T. P. Balagopalan M. A.

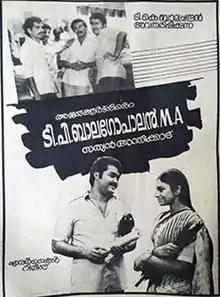
Theatrical release poster

T. P. Balagopalan M. A. is a 1986 Indian Malayalam-language comedy drama film directed by Sathyan Anthikkad and written by Sreenivasan from a story by Anthikkad. It stars Mohanlal in the title role, along with Shobana, Balan K. Nair, Kuthiravattam Pappu, Maniyanpilla Raju, Sreenivasan, Sukumari, and K. P. A. C. Lalitha. The story follows T. P. Balagopalan, who struggles to make ends meet, and his romantic life with Anitha.